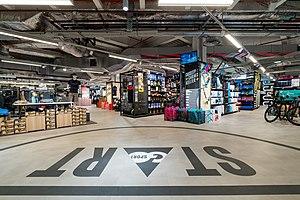
L'entrée du magasin GO Sport, dans le centre commercial SO Ouest, à Levallois-Perret
Le Groupe GO Sport est un holding contrôlant des entreprises françaises spécialisées dans la distribution d'articles de sport. La société est créée en 2000 par la maison-mère, le Groupe Rallye, suite au rapprochement des enseignes GO Sport et Courir. Dirigée aujourd'hui par Philippe Favre, elle possède les enseignes GO Sport, GO Sport Montagne et Bike+.
GO Sport est une enseigne de distribution française d'articles de sport et de loisirs créée en 1979 par Leon et Lucien Odier. Elle occupe la troisième place du marché en France derrière Decathlon et Intersport. C'est une filiale du groupe Go Sport, et par extension, du groupe Rallye.